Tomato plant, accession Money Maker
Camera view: vertical (180 deg); turntable rotation: 300 degrees
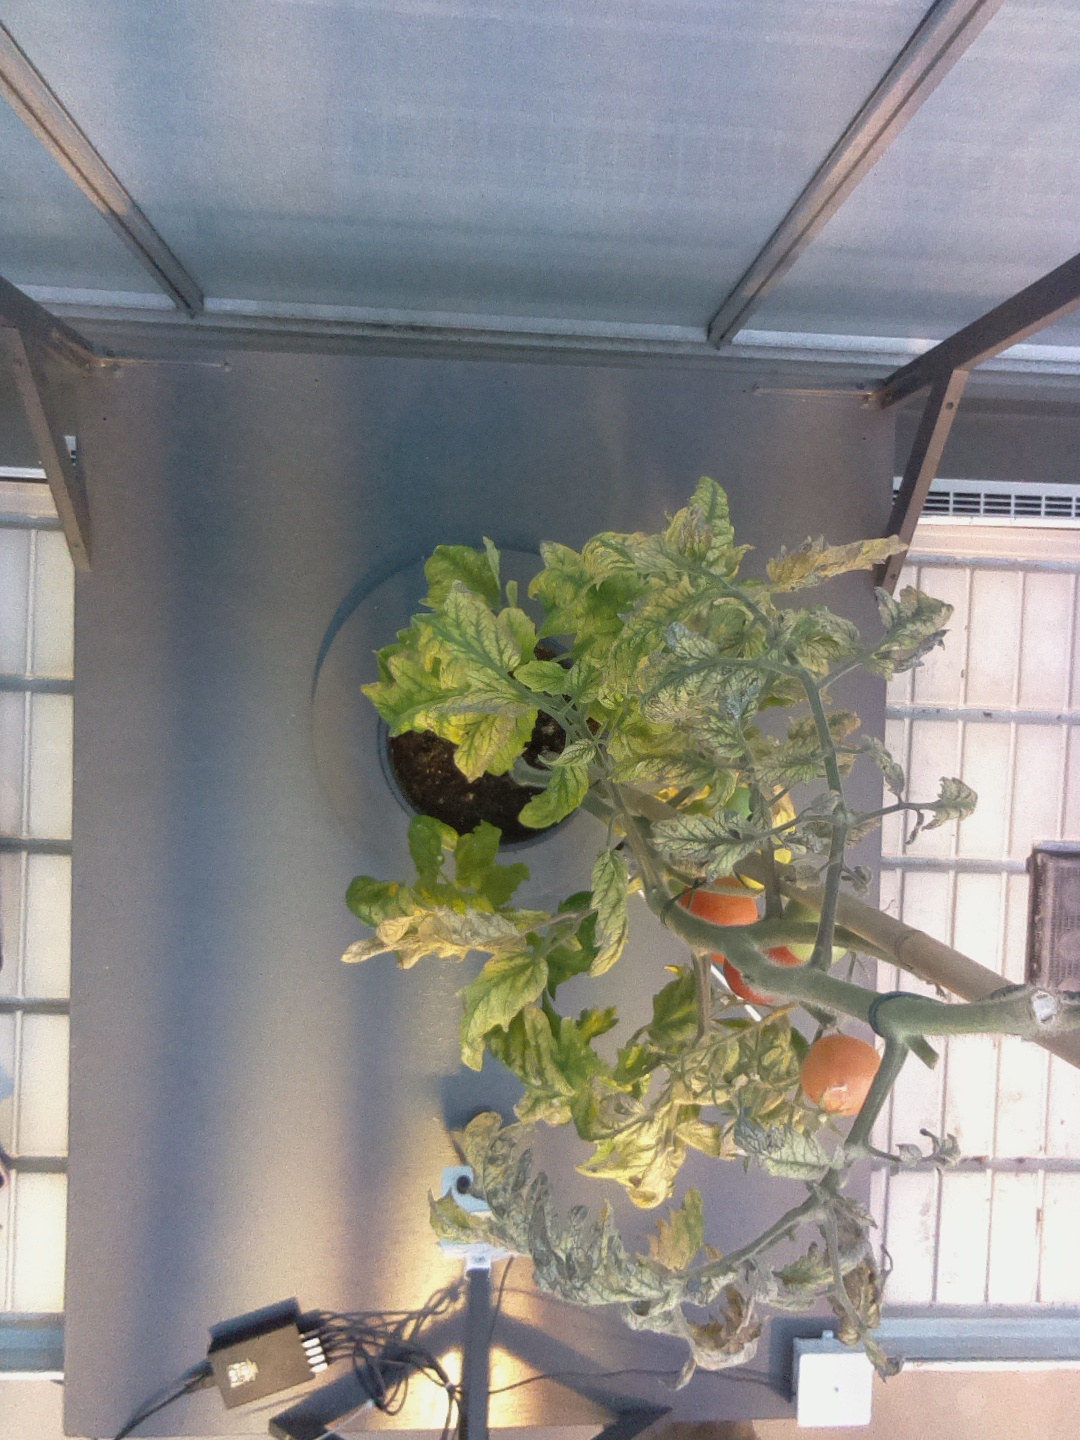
BBCH growth stage 83: 30%-40% of fruits show typical fully ripe color